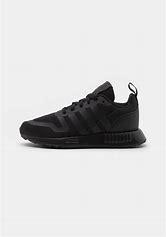
Brand: Adidas
Model: Multix